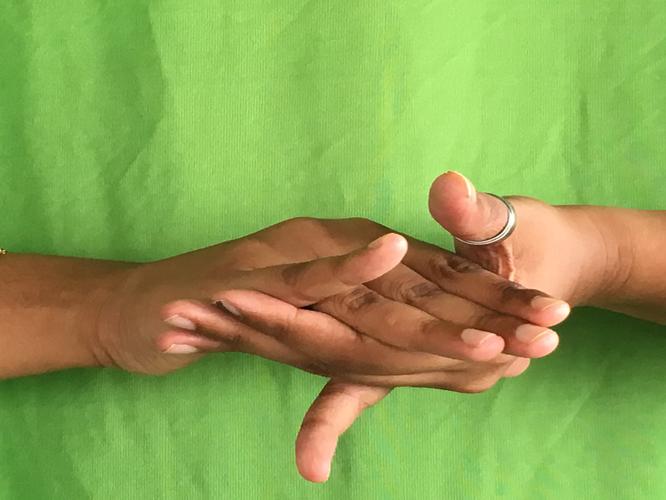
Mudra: Kurma
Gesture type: double_hand